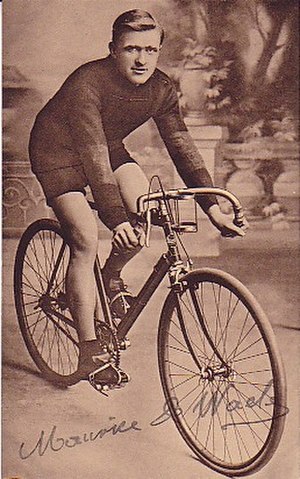
Maurice De Waele
Maurice De Waele
Maurice De Waele var en belgisk cykelrytter, født i Lovendegem i Belgien.